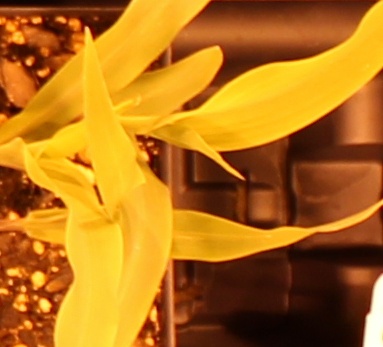
Label: Corn